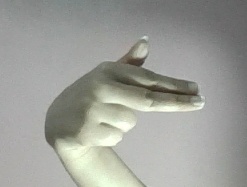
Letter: ghain